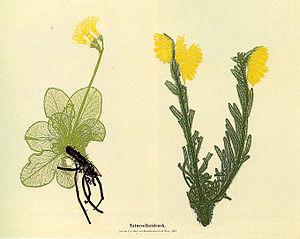
Alois Auer Ritter von Welsbach, né le 11 mai 1813 à Wels et mort le 10 juillet 1869 à Hietzing près de Vienne, est un imprimeur, inventeur et illustrateur botanique autrichien.